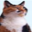
Label: cat